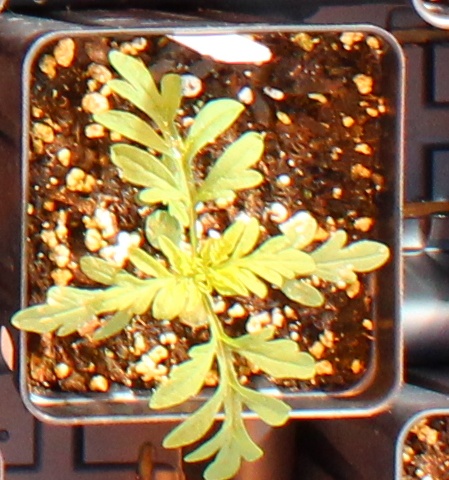
Label: Ragweed